Rosario, Batangas

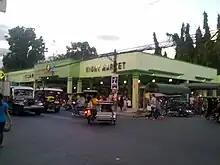
Rosario Night Market

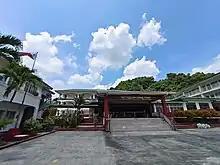
Padre Vicente Garcia Memorial Academy, PVGMA or The Academy at the foot of Tombol Hill

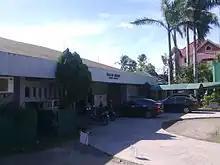
Hall of Justice

Rice is the major agricultural crop, naming Rosario the "Rice Granary of Batangas". Other crops include corn, coconut, mango, banana, and other fruits and vegetables. A significant number of households in Rosario actively participate in small-scale agricultural enterprises. These ventures encompass various activities, including backyard operations focused on livestock. Alongside these individual efforts, commercial livestock farms also play a role in the agricultural landscape of Rosario.